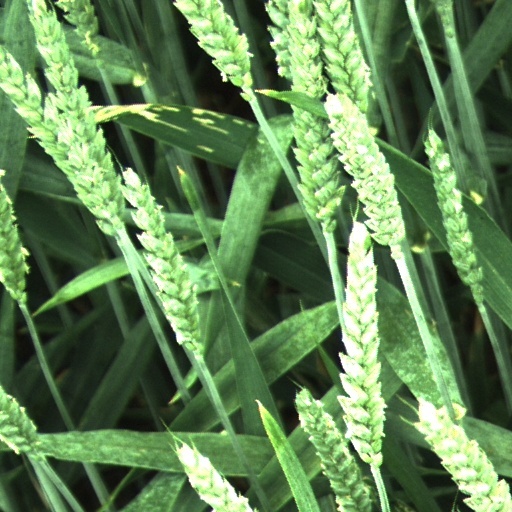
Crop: wheat